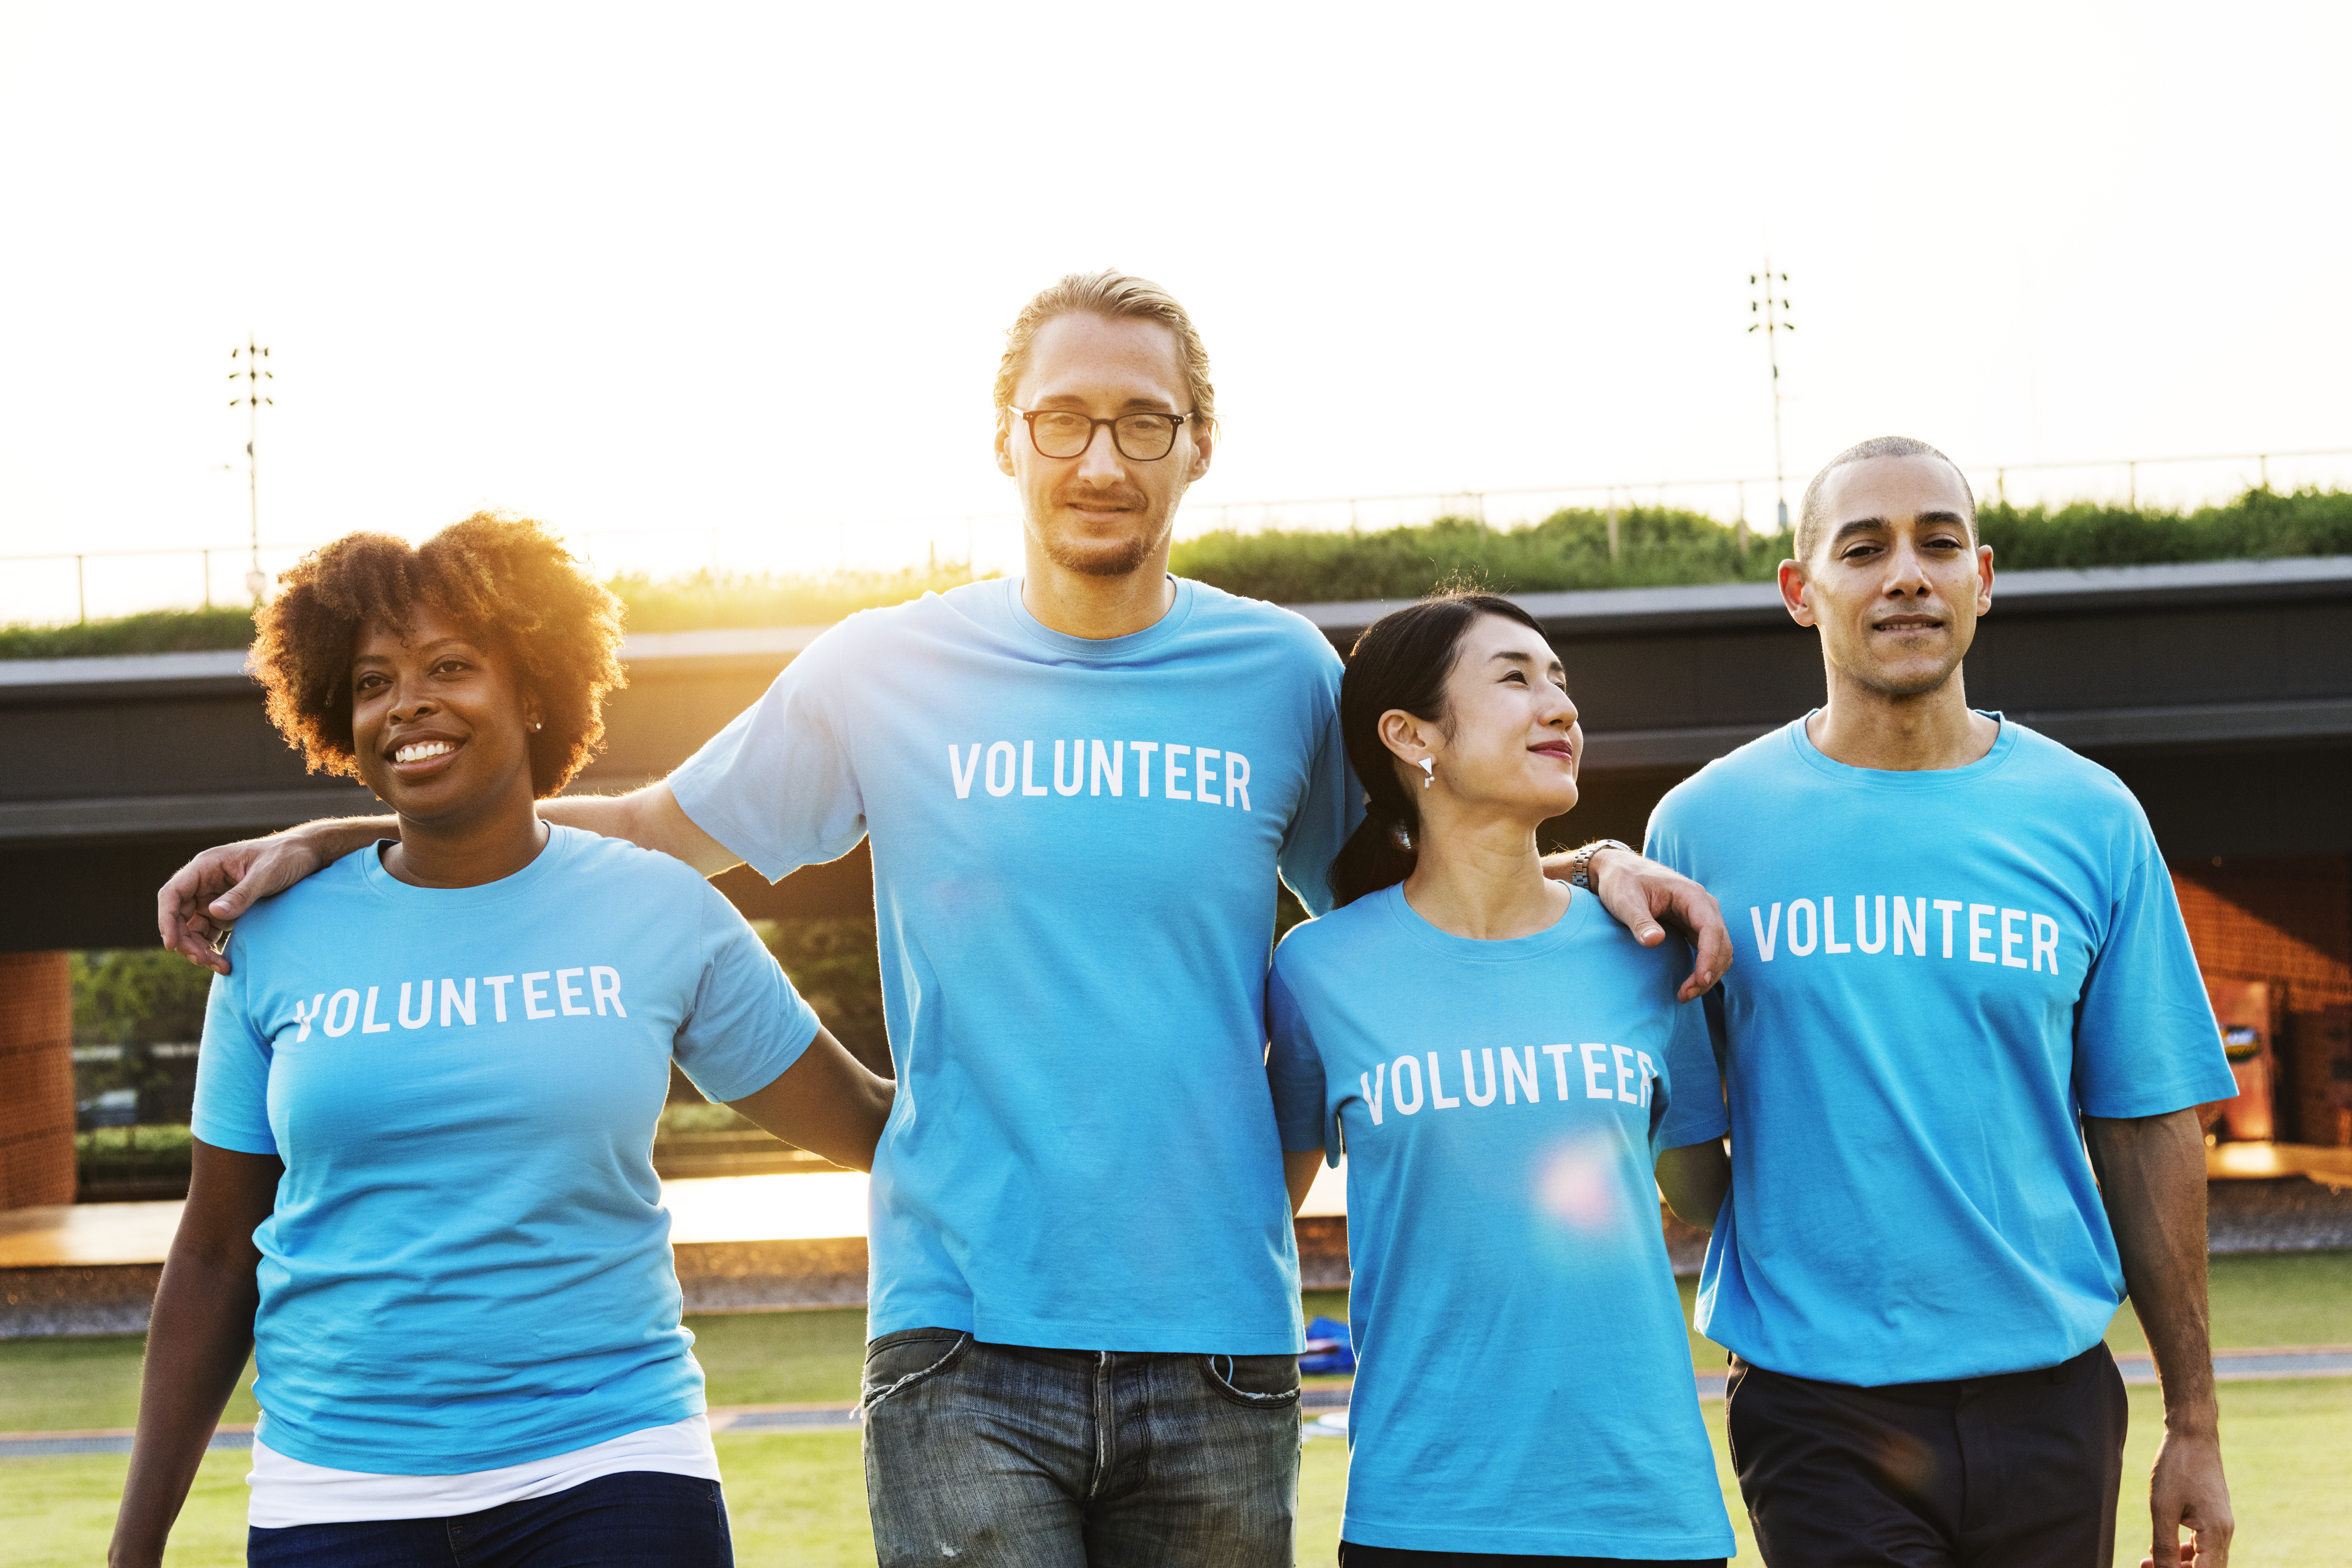
african, african american, african descent, afro, american, arms around, asian, black, blue, caucasian, charity, cheerful, chinese, community, community service, diverse, donation, european, friends, friendship, group, happiness, help, humanity, japanese, kindness, man, moral, ngo, non profit, organization, outdoors, park, partnership, people, selfless, service, smiling, staff, support, team, team building, teamwork, together, unity, voluntary, volunteer, volunteering, volunteers, walking, westerner, woman, t shirt, social group, fun, youth, race, leisure, recreation, sports, vacation, physical fitness, girl, competition, competition event